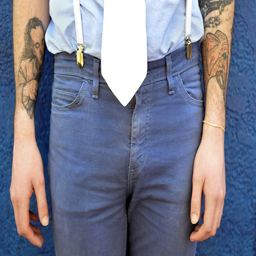
A man with fitted jeans on, suspenders, a tie and tattoos on his arm.
A man wearing a white tie and suspenders with tattoos on his arms.
A person with their bare arms showing tattoos.
the bottom half of a man with tattoos on each arm
A man wearing tight jeans has tattoos on both arms.